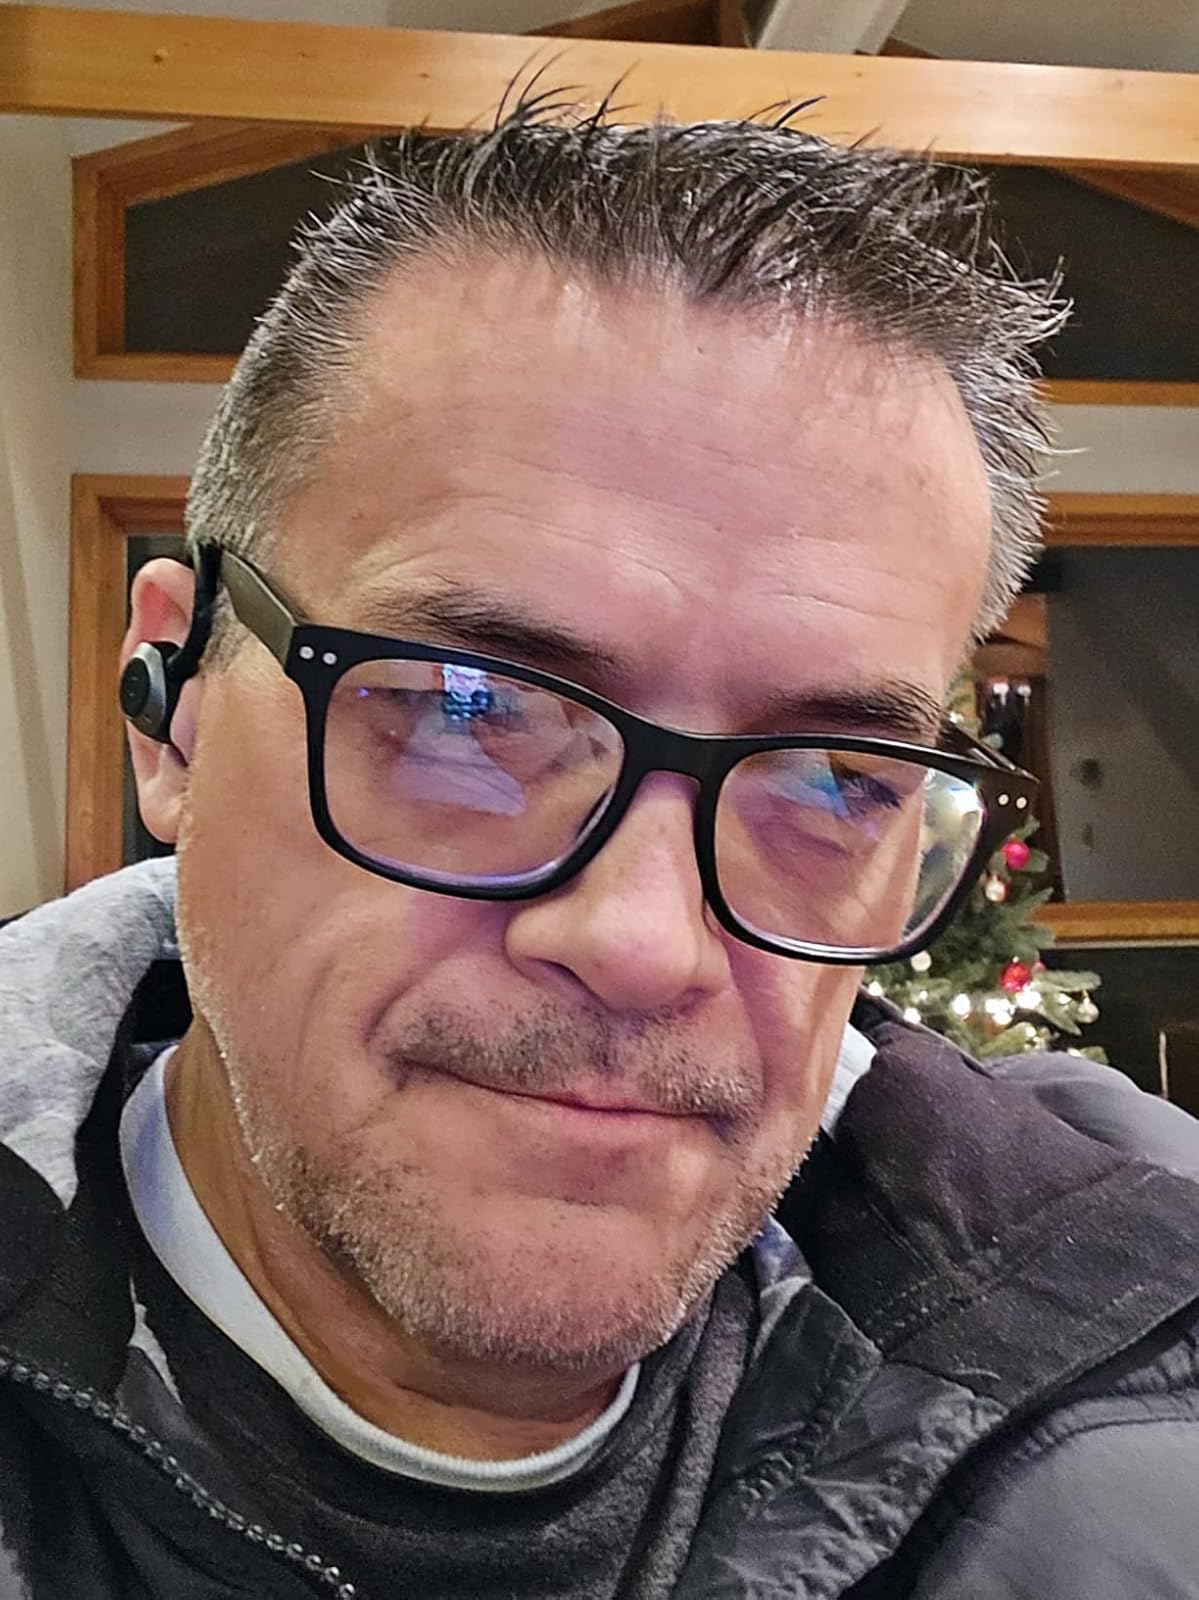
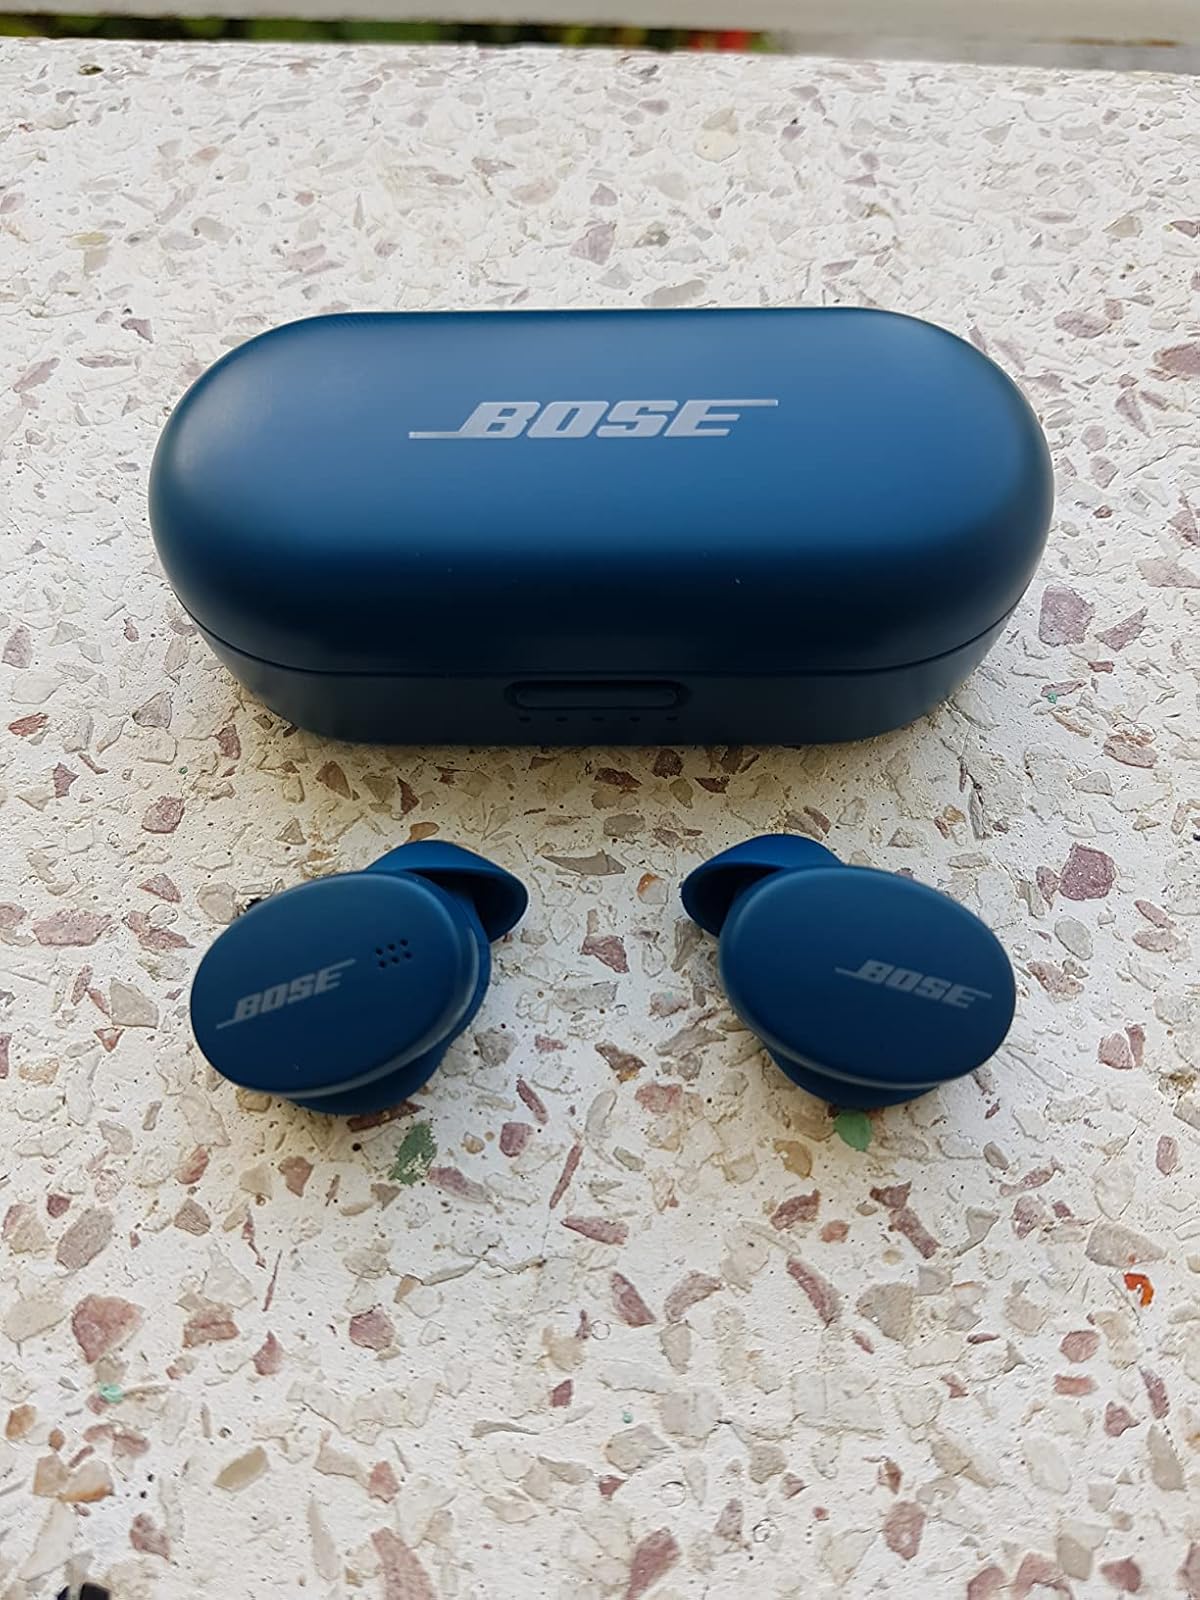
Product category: earbuds
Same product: no